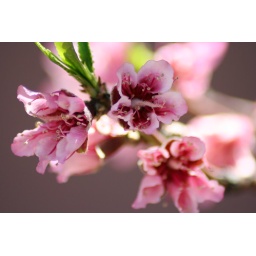
Peach tree flowers in bloom